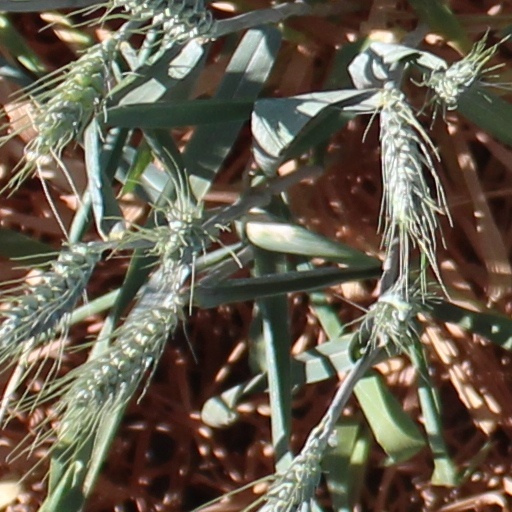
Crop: wheat